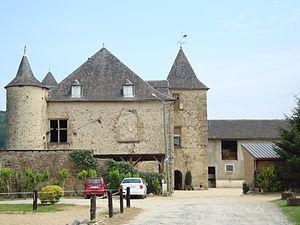
Goès est une commune française, située dans le département des Pyrénées-Atlantiques en région Nouvelle-Aquitaine.
Cet article recense de manière non exhaustive les châteaux, maisons fortes, mottes castrales, situés dans le département français des Pyrénées-Atlantiques. Il est fait état des inscriptions et classements au titre des monuments historiques.